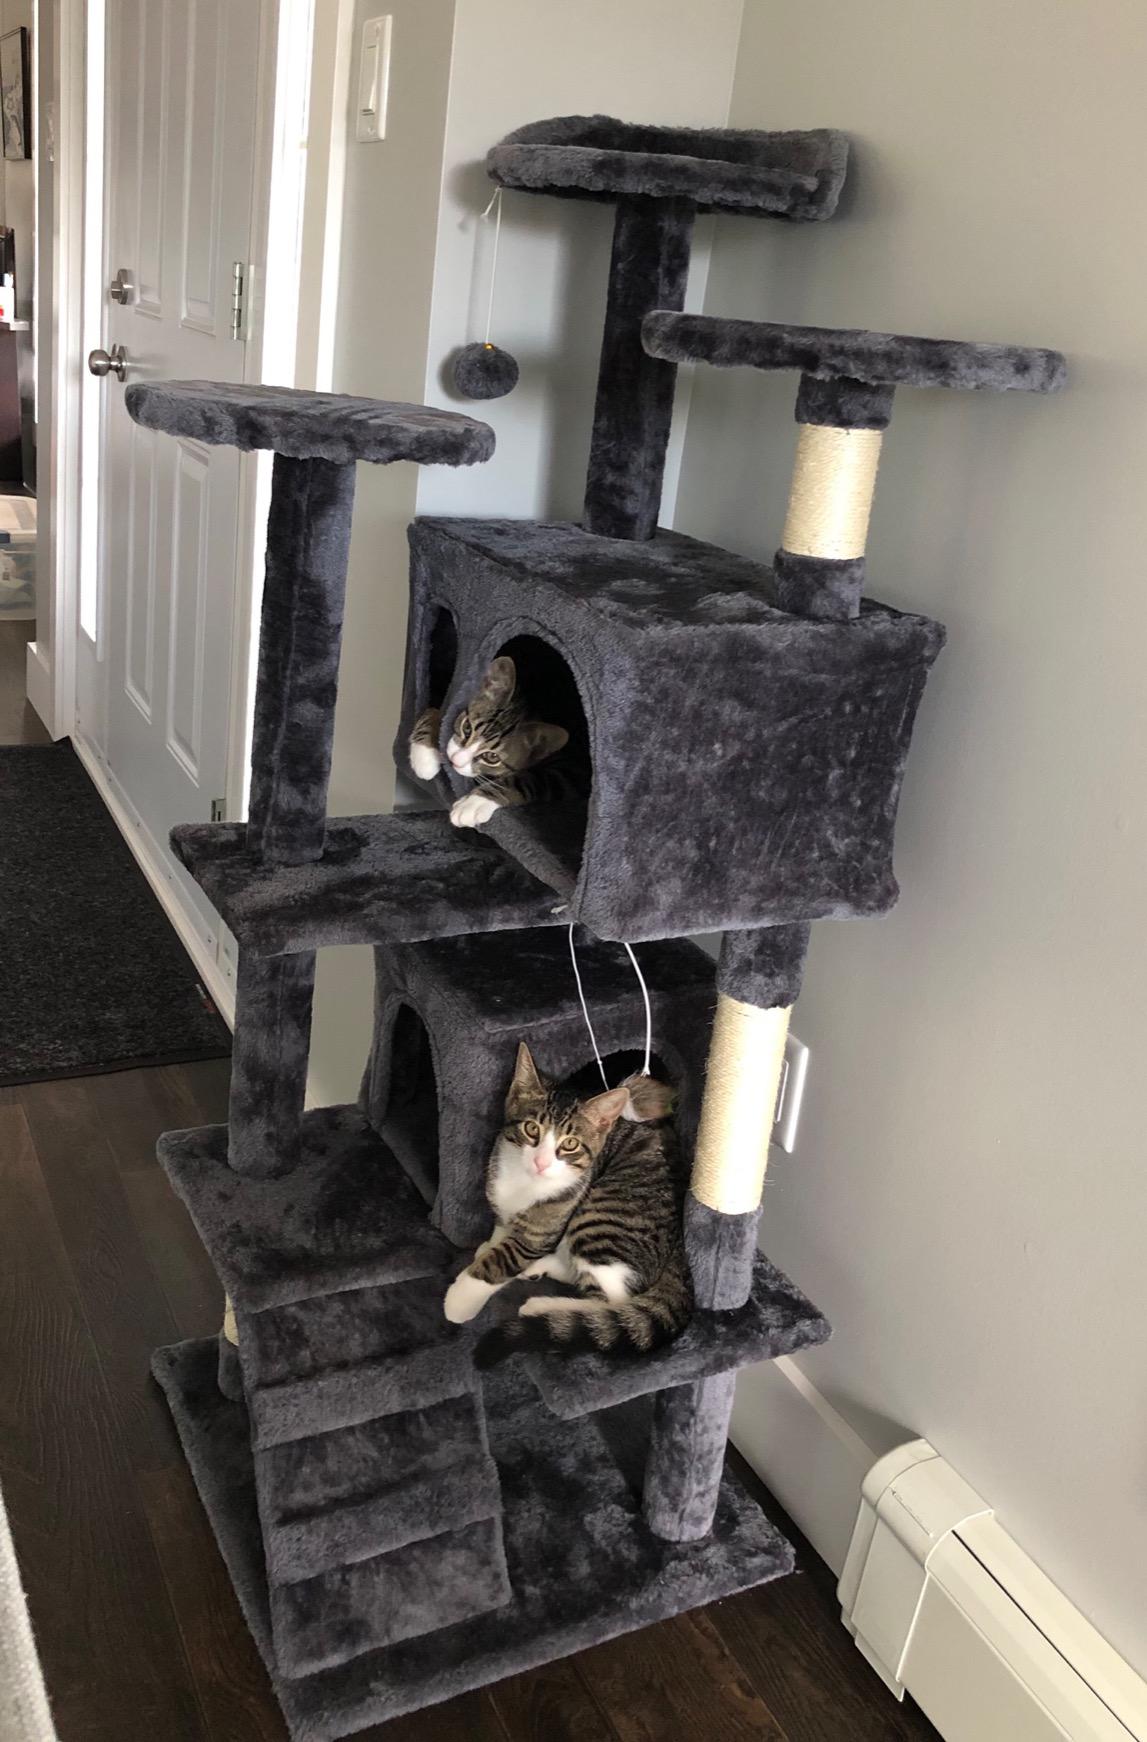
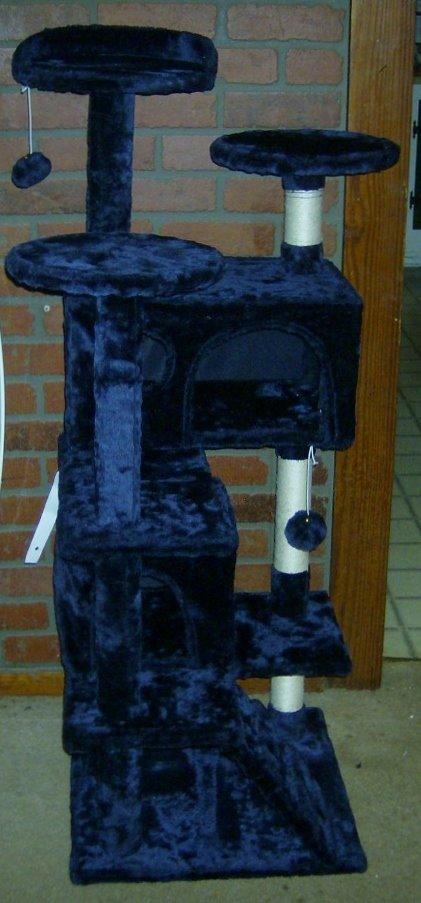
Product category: items_cat tree
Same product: no